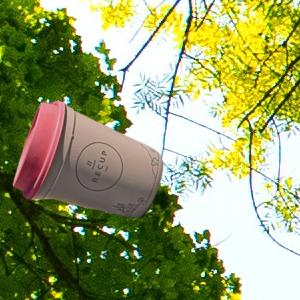
Label: cups